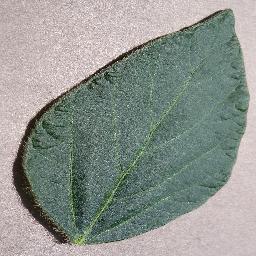
Label: Soybean___healthy